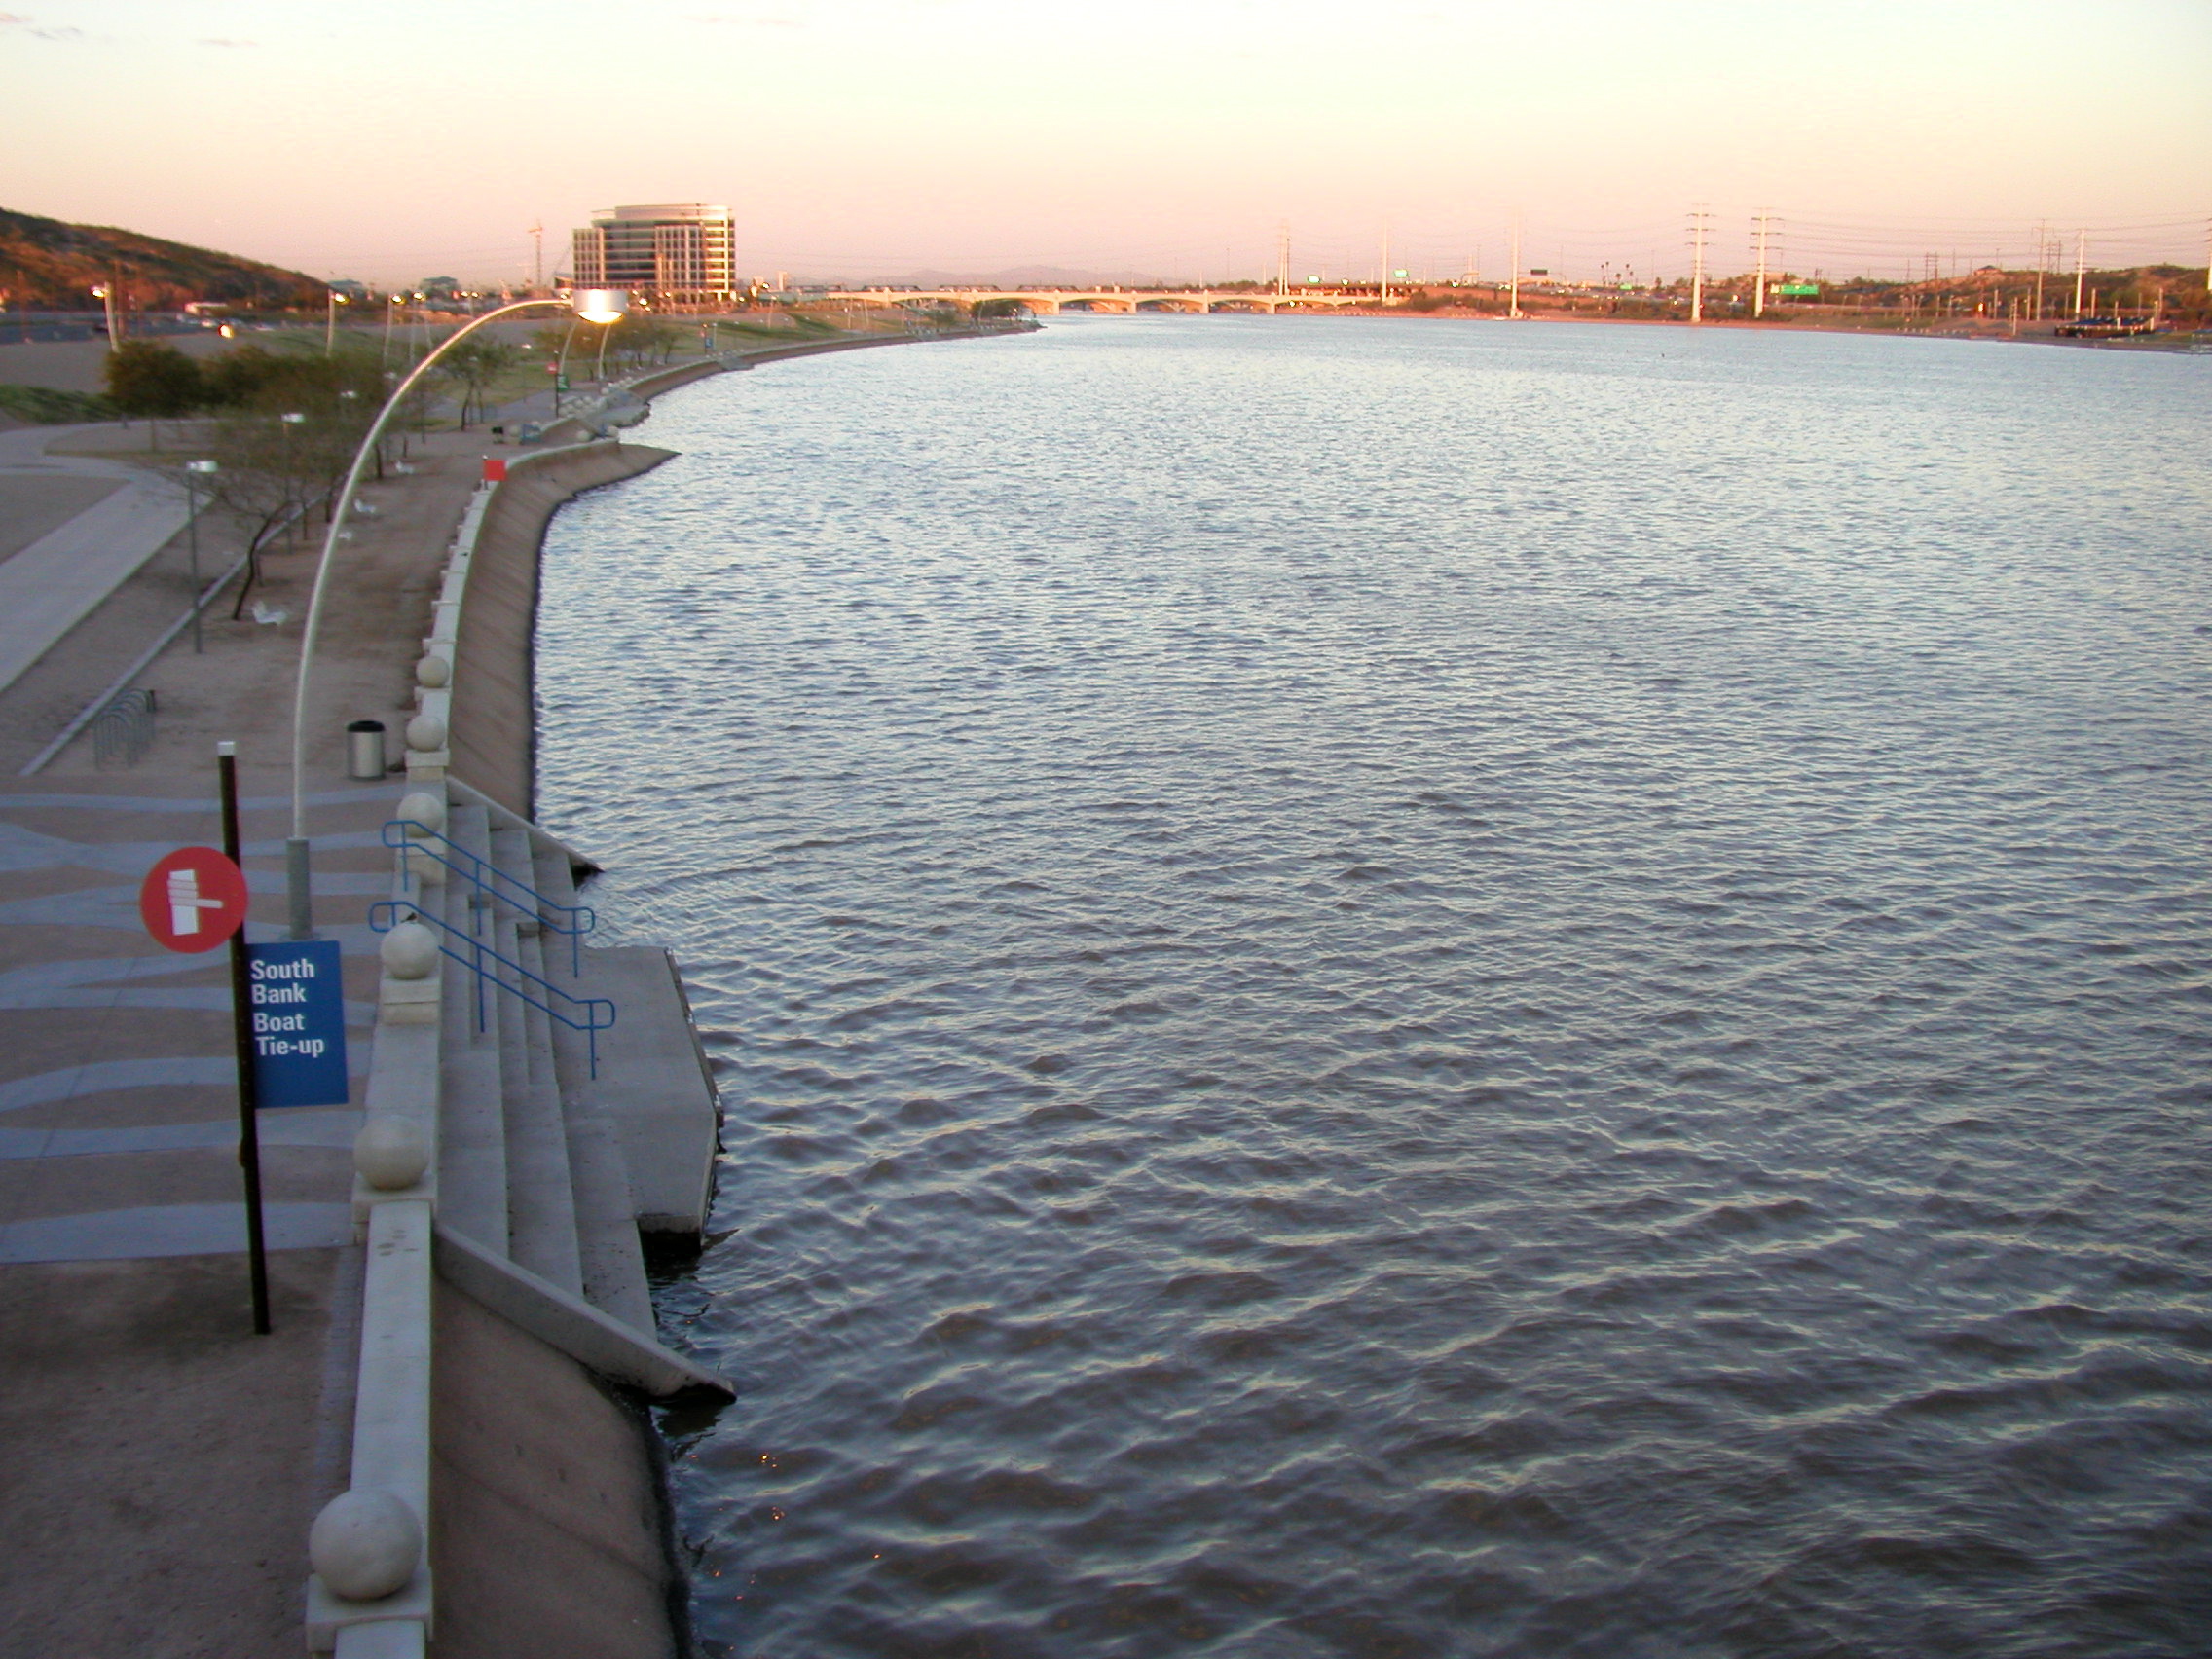
sea, water, dock, bridge, river, reservoir, waterway, arizona, channel, tempe, tempetownlake